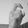
ASL letter: X